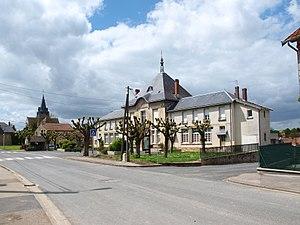
Sommepy-Tahure (Marne, France)